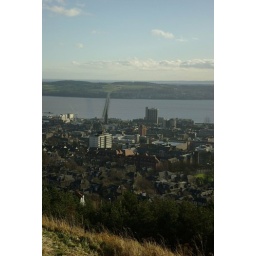
Dundee city and the road bridge over the tay to fife